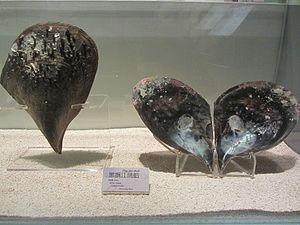
Les mollusques du genre Atrina sont appelés jambonneau de mer ou pinne marine dans le langage commun, et sont de proches parents des nacres. Ces animaux se fixent à des rochers à l'aide d'un byssus soyeux qui peut être tissé.